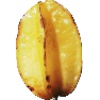
Label: Carambula 1